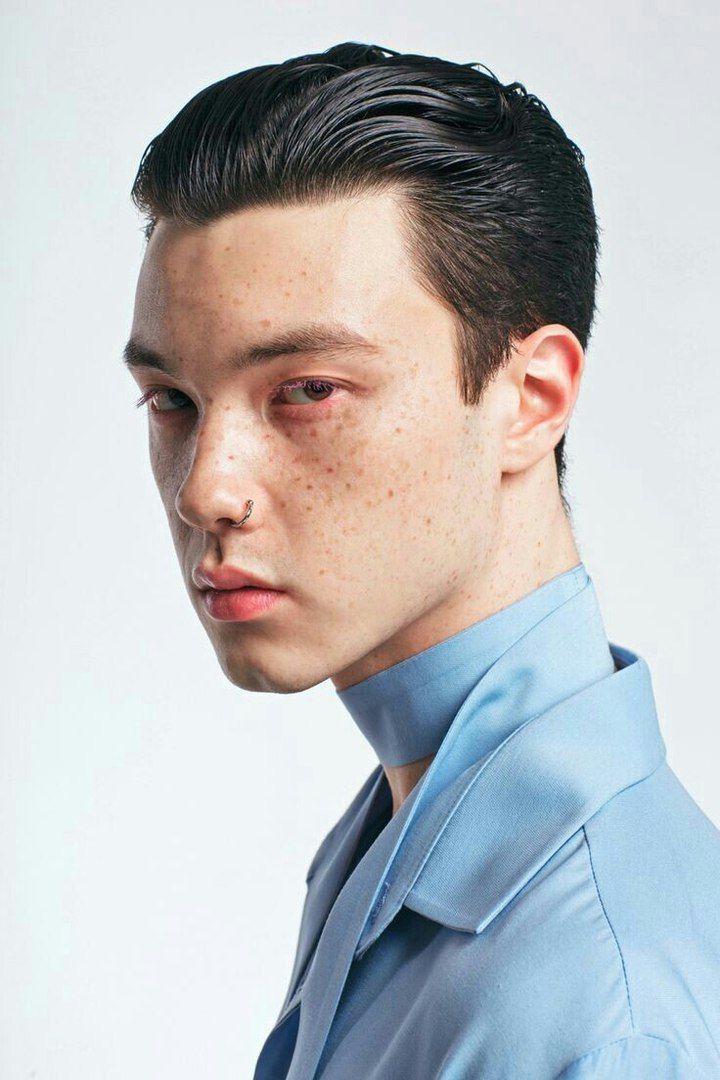
Label: Colored